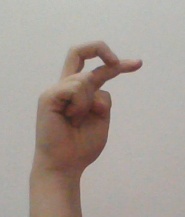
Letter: zay